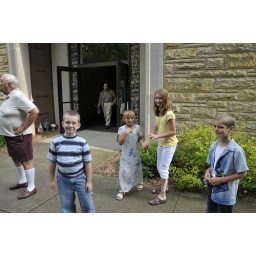
The lovely little girl in the blue dress is Athena, Great Granddaughter to Dad :-)